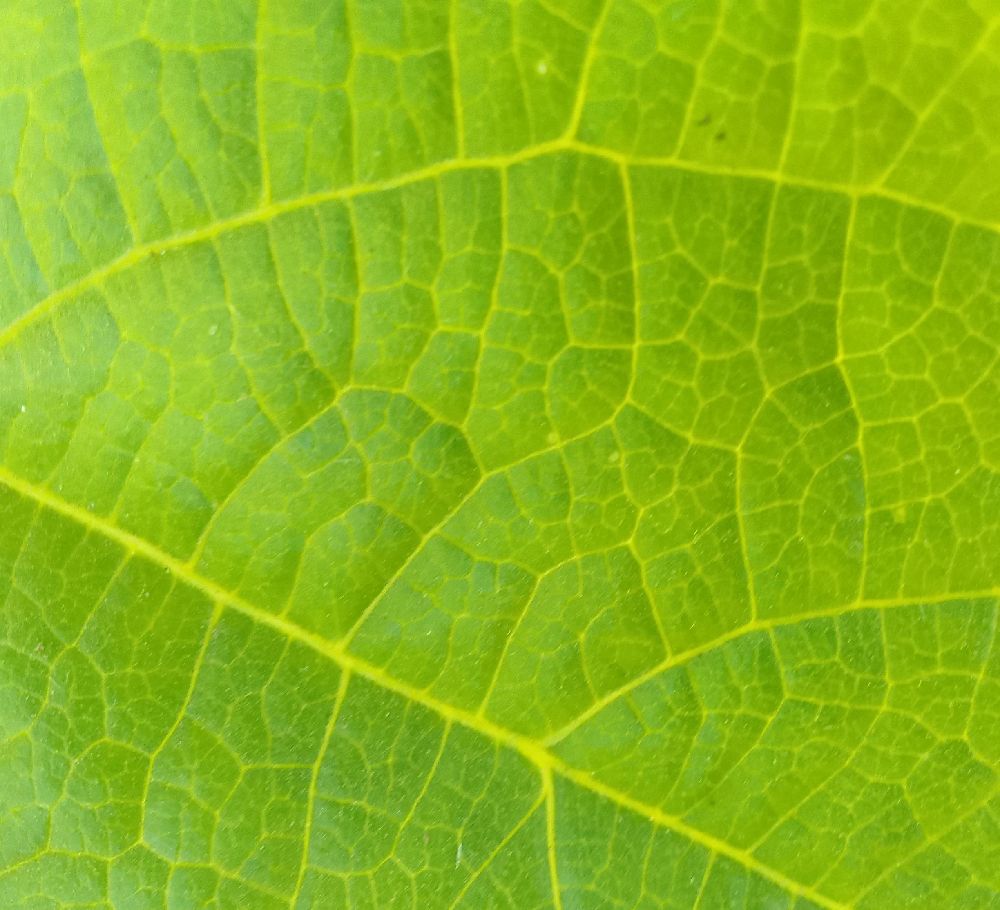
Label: healthy